History of North Korea

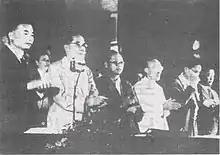
In August 1948, the 'People's Congress' was held in Haeju, Hwanghae Province. Paek Nam-un, Ho Hon, Pak Hon-yong, Hong Myong-hui

In 1946, a sweeping series of laws transformed North Korea on Soviet-style Communist lines. The "land to the tiller" reform redistributed the bulk of agricultural land to the poor and landless peasant population, effectively breaking the power of the landed class. This was followed by a "Labor Law", a "Sexual Equality Law", and a "Nationalisation of Industry, Transport, Communications and Banks Law".